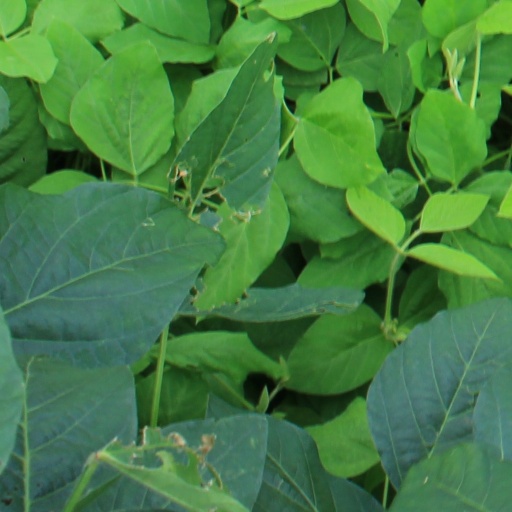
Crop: soybean